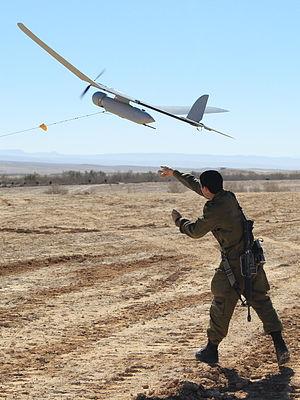
Le Skylark II est un drone tactique de courte portée produit par Elbit. Sa masse au décollage est de 55 kg. Il fait 5 mètres de long pour 5,5 mètres d'envergure. Son plafond est de 4 960 mètres pour une autonomie de 6 heures.